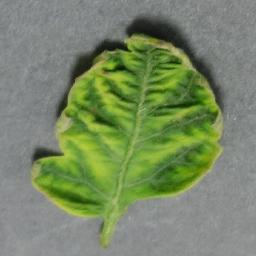
Label: Tomato___Tomato_Yellow_Leaf_Curl_Virus